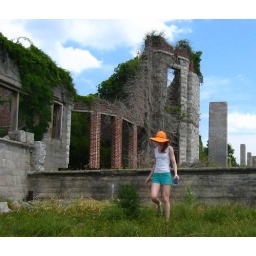
girl in orange hat